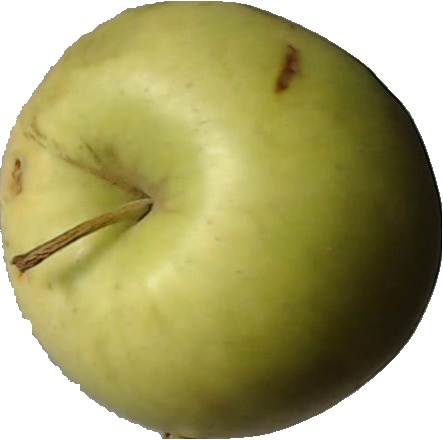
Label: apple_golden_3